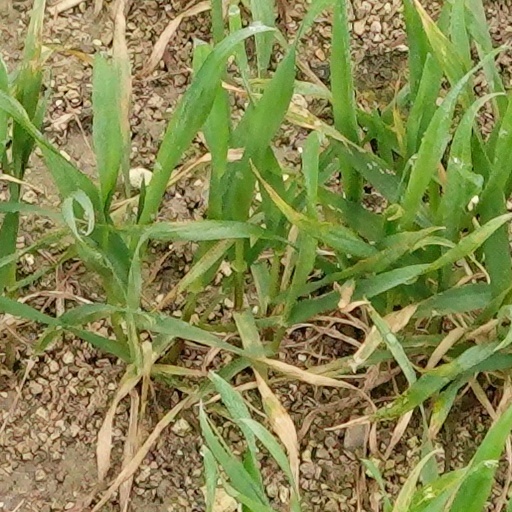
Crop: wheat